Funjabbi Chak De

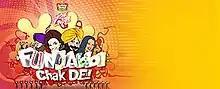

Funjabbi Chak De is a Hindi entertainment comedy show that aired on STAR One. Hosted by Navjot Singh Sidhu and Mandira Bedi, the show features celebrity singers, chatting, music, stand-up comedians, and entertaining performers.